TRESemmé

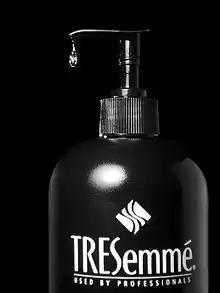

The TRESemmé brand was launched in 1947 by Godefroy Manufacturing, and was bought in 1968 by Alberto-Culver, a manufacturer of hair and skincare products. The original intention was to only distribute the products of the brand within beauty salons; however, as the product line became more popular, it was marketed to supermarkets and pharmacies.